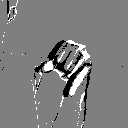
ASL letter: j